Major League Baseball on television

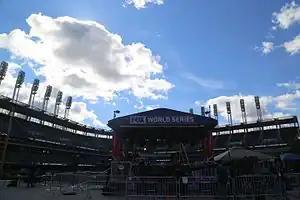
The "MLB on Fox" pre- and post-game broadcast set at Progressive Field in Cleveland during its coverage of the 2016 World Series

Major League Baseball (MLB) has been broadcast on American television since the 1950s, with initial broadcasts on the experimental station W2XBS, the predecessor of the modern WNBC in New York City. The World Series was televised on a networked basis since 1947, with regular season games broadcast nationally since 1953. Over the forthcoming years, MLB games became major attractions for American television networks, and each of the Big Three networks (ABC, CBS, and NBC) would air packages of baseball games at various times until the year 2000. Fox would rise to major network status, partially on its acquisition of MLB rights in 1996; Fox has been MLB's primary broadcast television partner ever since.